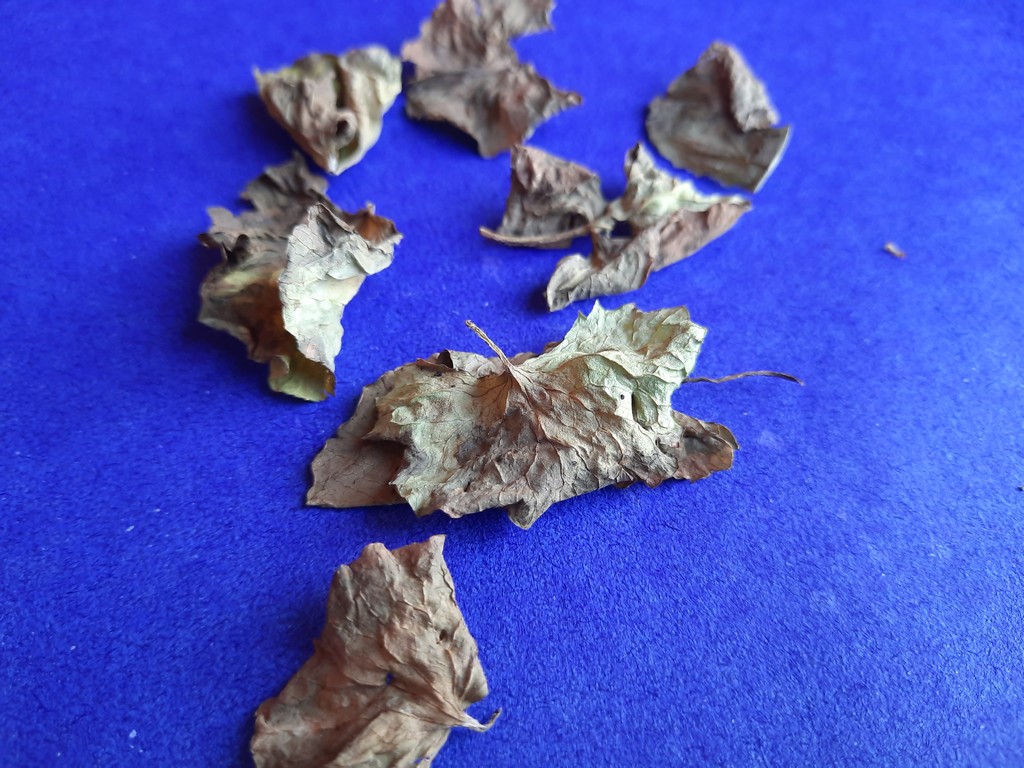
Label: Dried